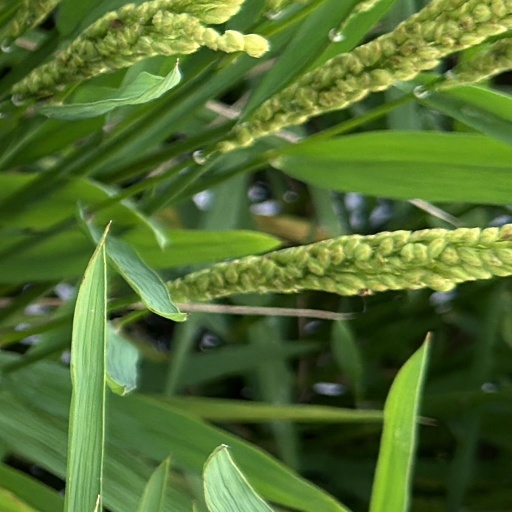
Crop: rice